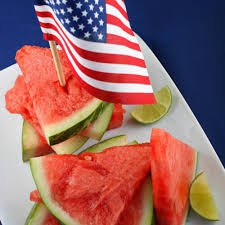
Label: Watermelon